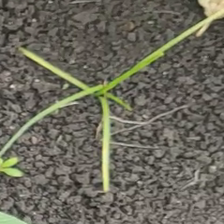
Weed species: Digitaria_SP_(Digitaria Sanguinalis )